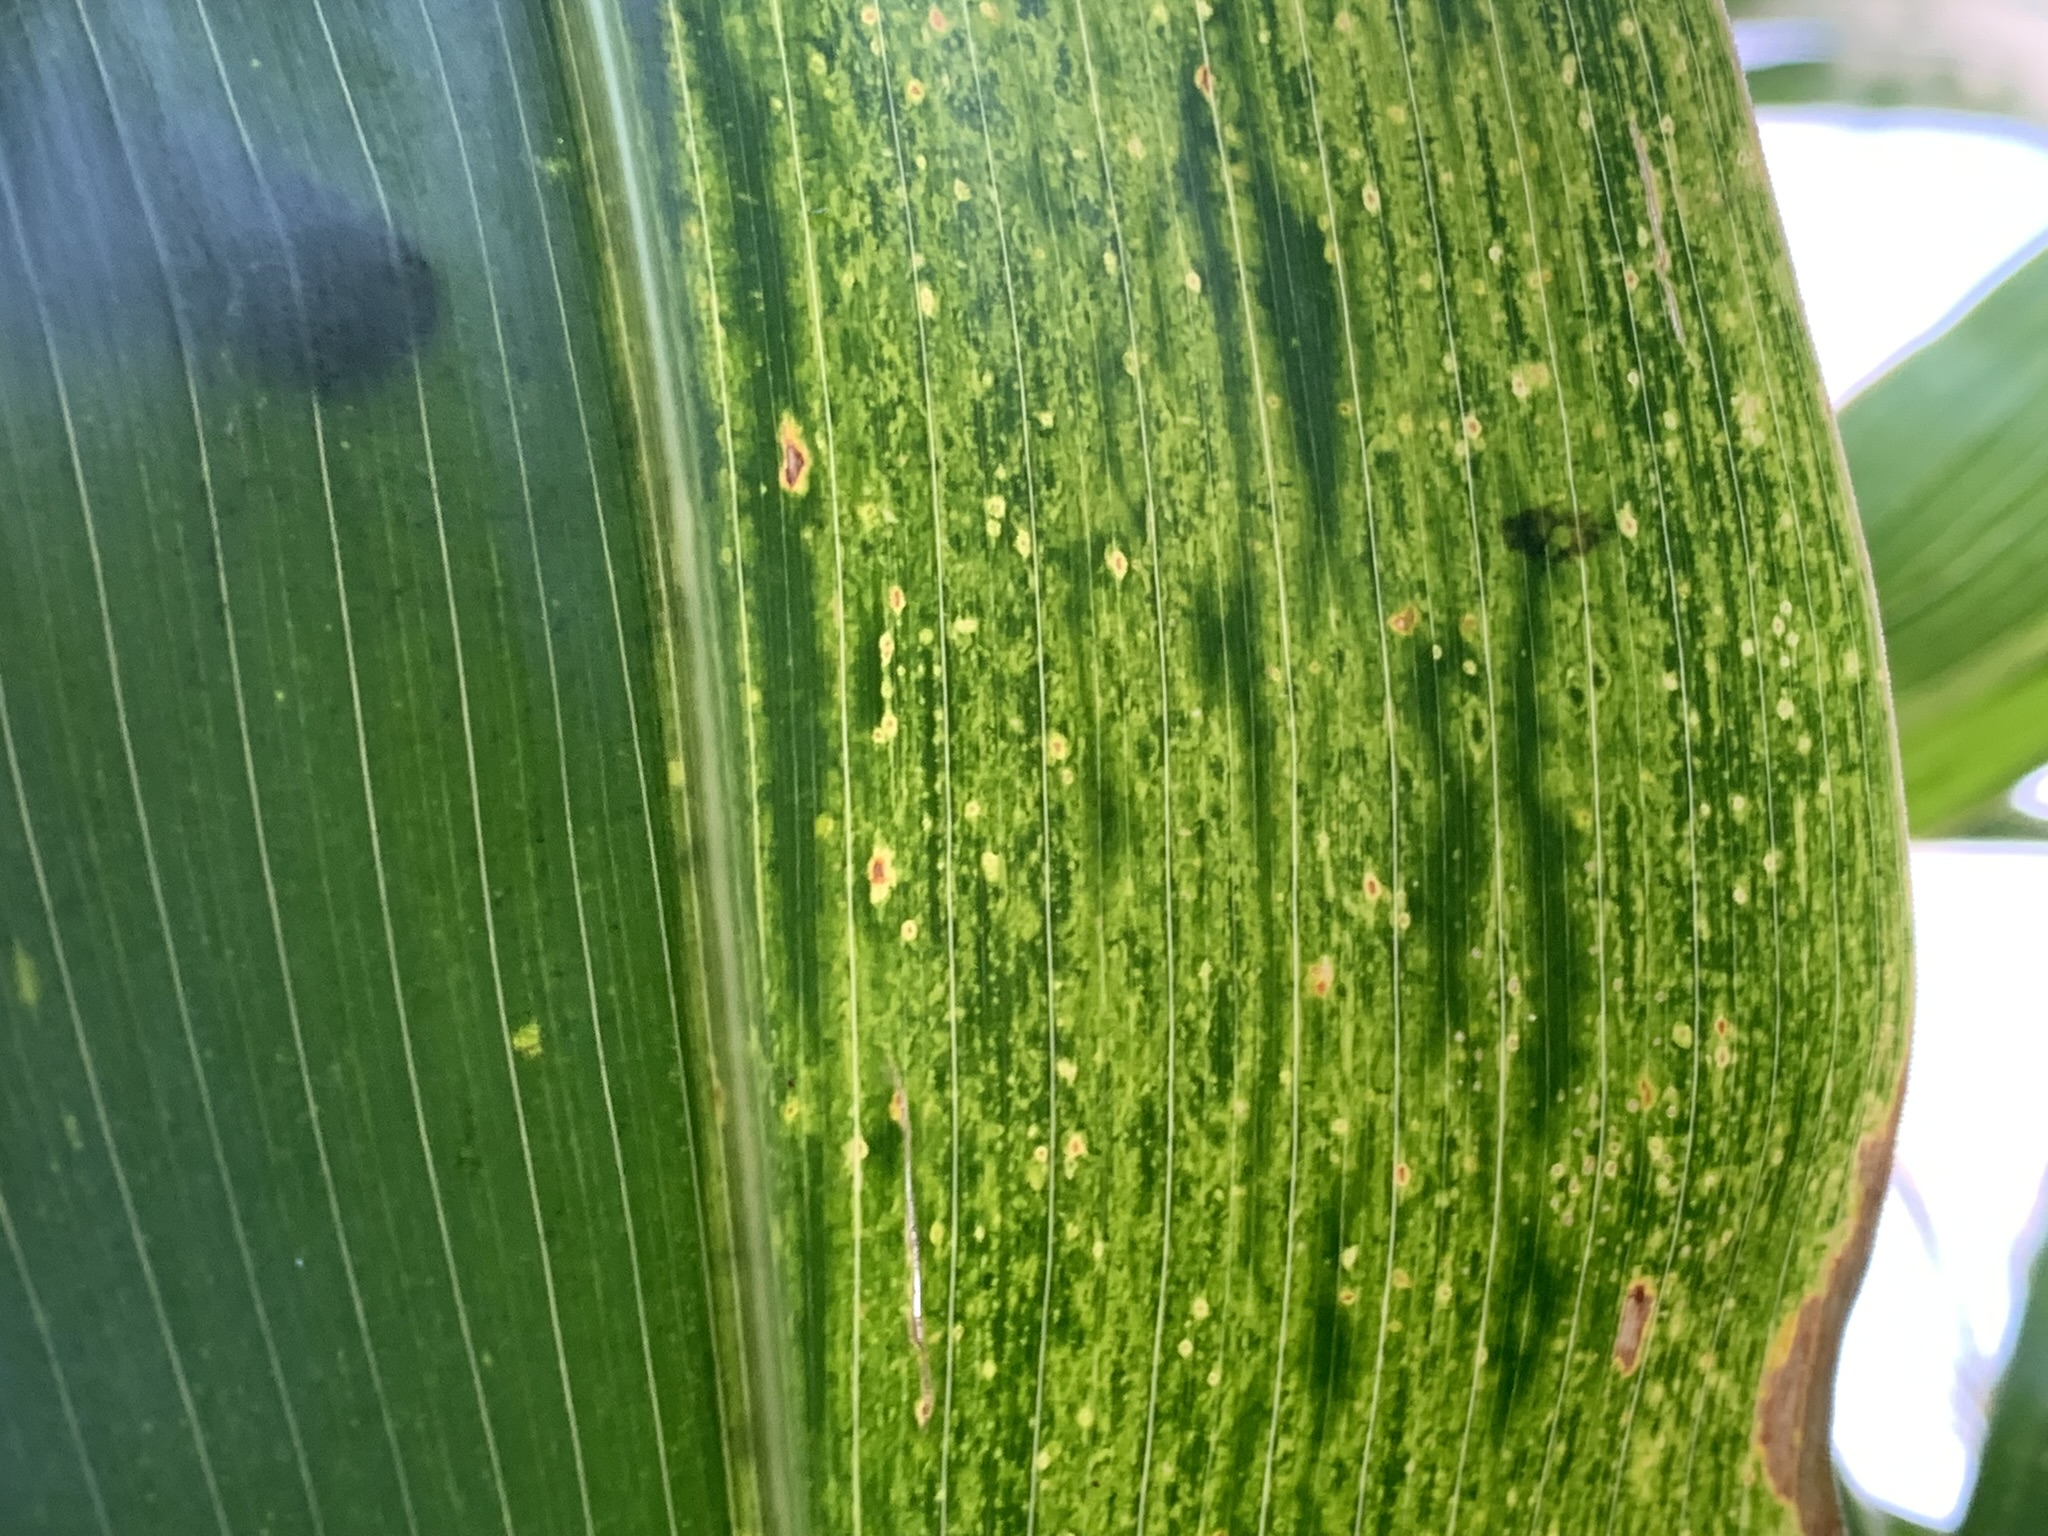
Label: MLN